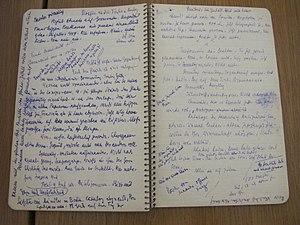
Stefan Zweig, né le 28 novembre 1881 à Vienne en Autriche-Hongrie et mort le 22 février 1942 à Petrópolis au Brésil, est un écrivain, dramaturge, journaliste et biographe autrichien.